Aishath Rishmy

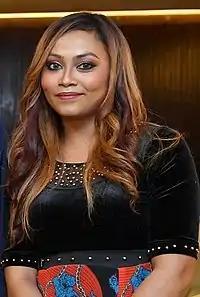
Rishmy at Niuma Mohamed's Silver Jubilee celebration event, 2019

The subsequent year featured Rishmy in the Ravee Farooq-directed film "Mikoe Bappa Baey Baey" (2015), where she starred opposite Mohamed Manik. In the film, she portrayed the character Aminath Shifa, a mother prepared to go to any lengths to shield her child from harm, particularly from a man suffering from post-traumatic amnesia. Both the film and Rishmy's character received critical acclaim, with Asiyath Mohamed Saeed specifically praising Rishmy's acting and how she delved into the depths of her character. Critics highlighted a scene in which Rishmy carries the "fainted" Manik over her shoulder, noting its significance in portraying women's empowerment in a manner unprecedented in Maldivian cinema. It was one of the three entries from Maldives to the SAARC Film Festival 2016. At the 8th Gaumee Film Awards, Rishmy secured her second Best Actress nomination for her role in the film. During the same year, she co-directed and starred in Fathimath Nahula's television drama series "Vakivumuge Kurin" (2015), playing the role of a devoted wife responsible for looking after her irresponsible sister.